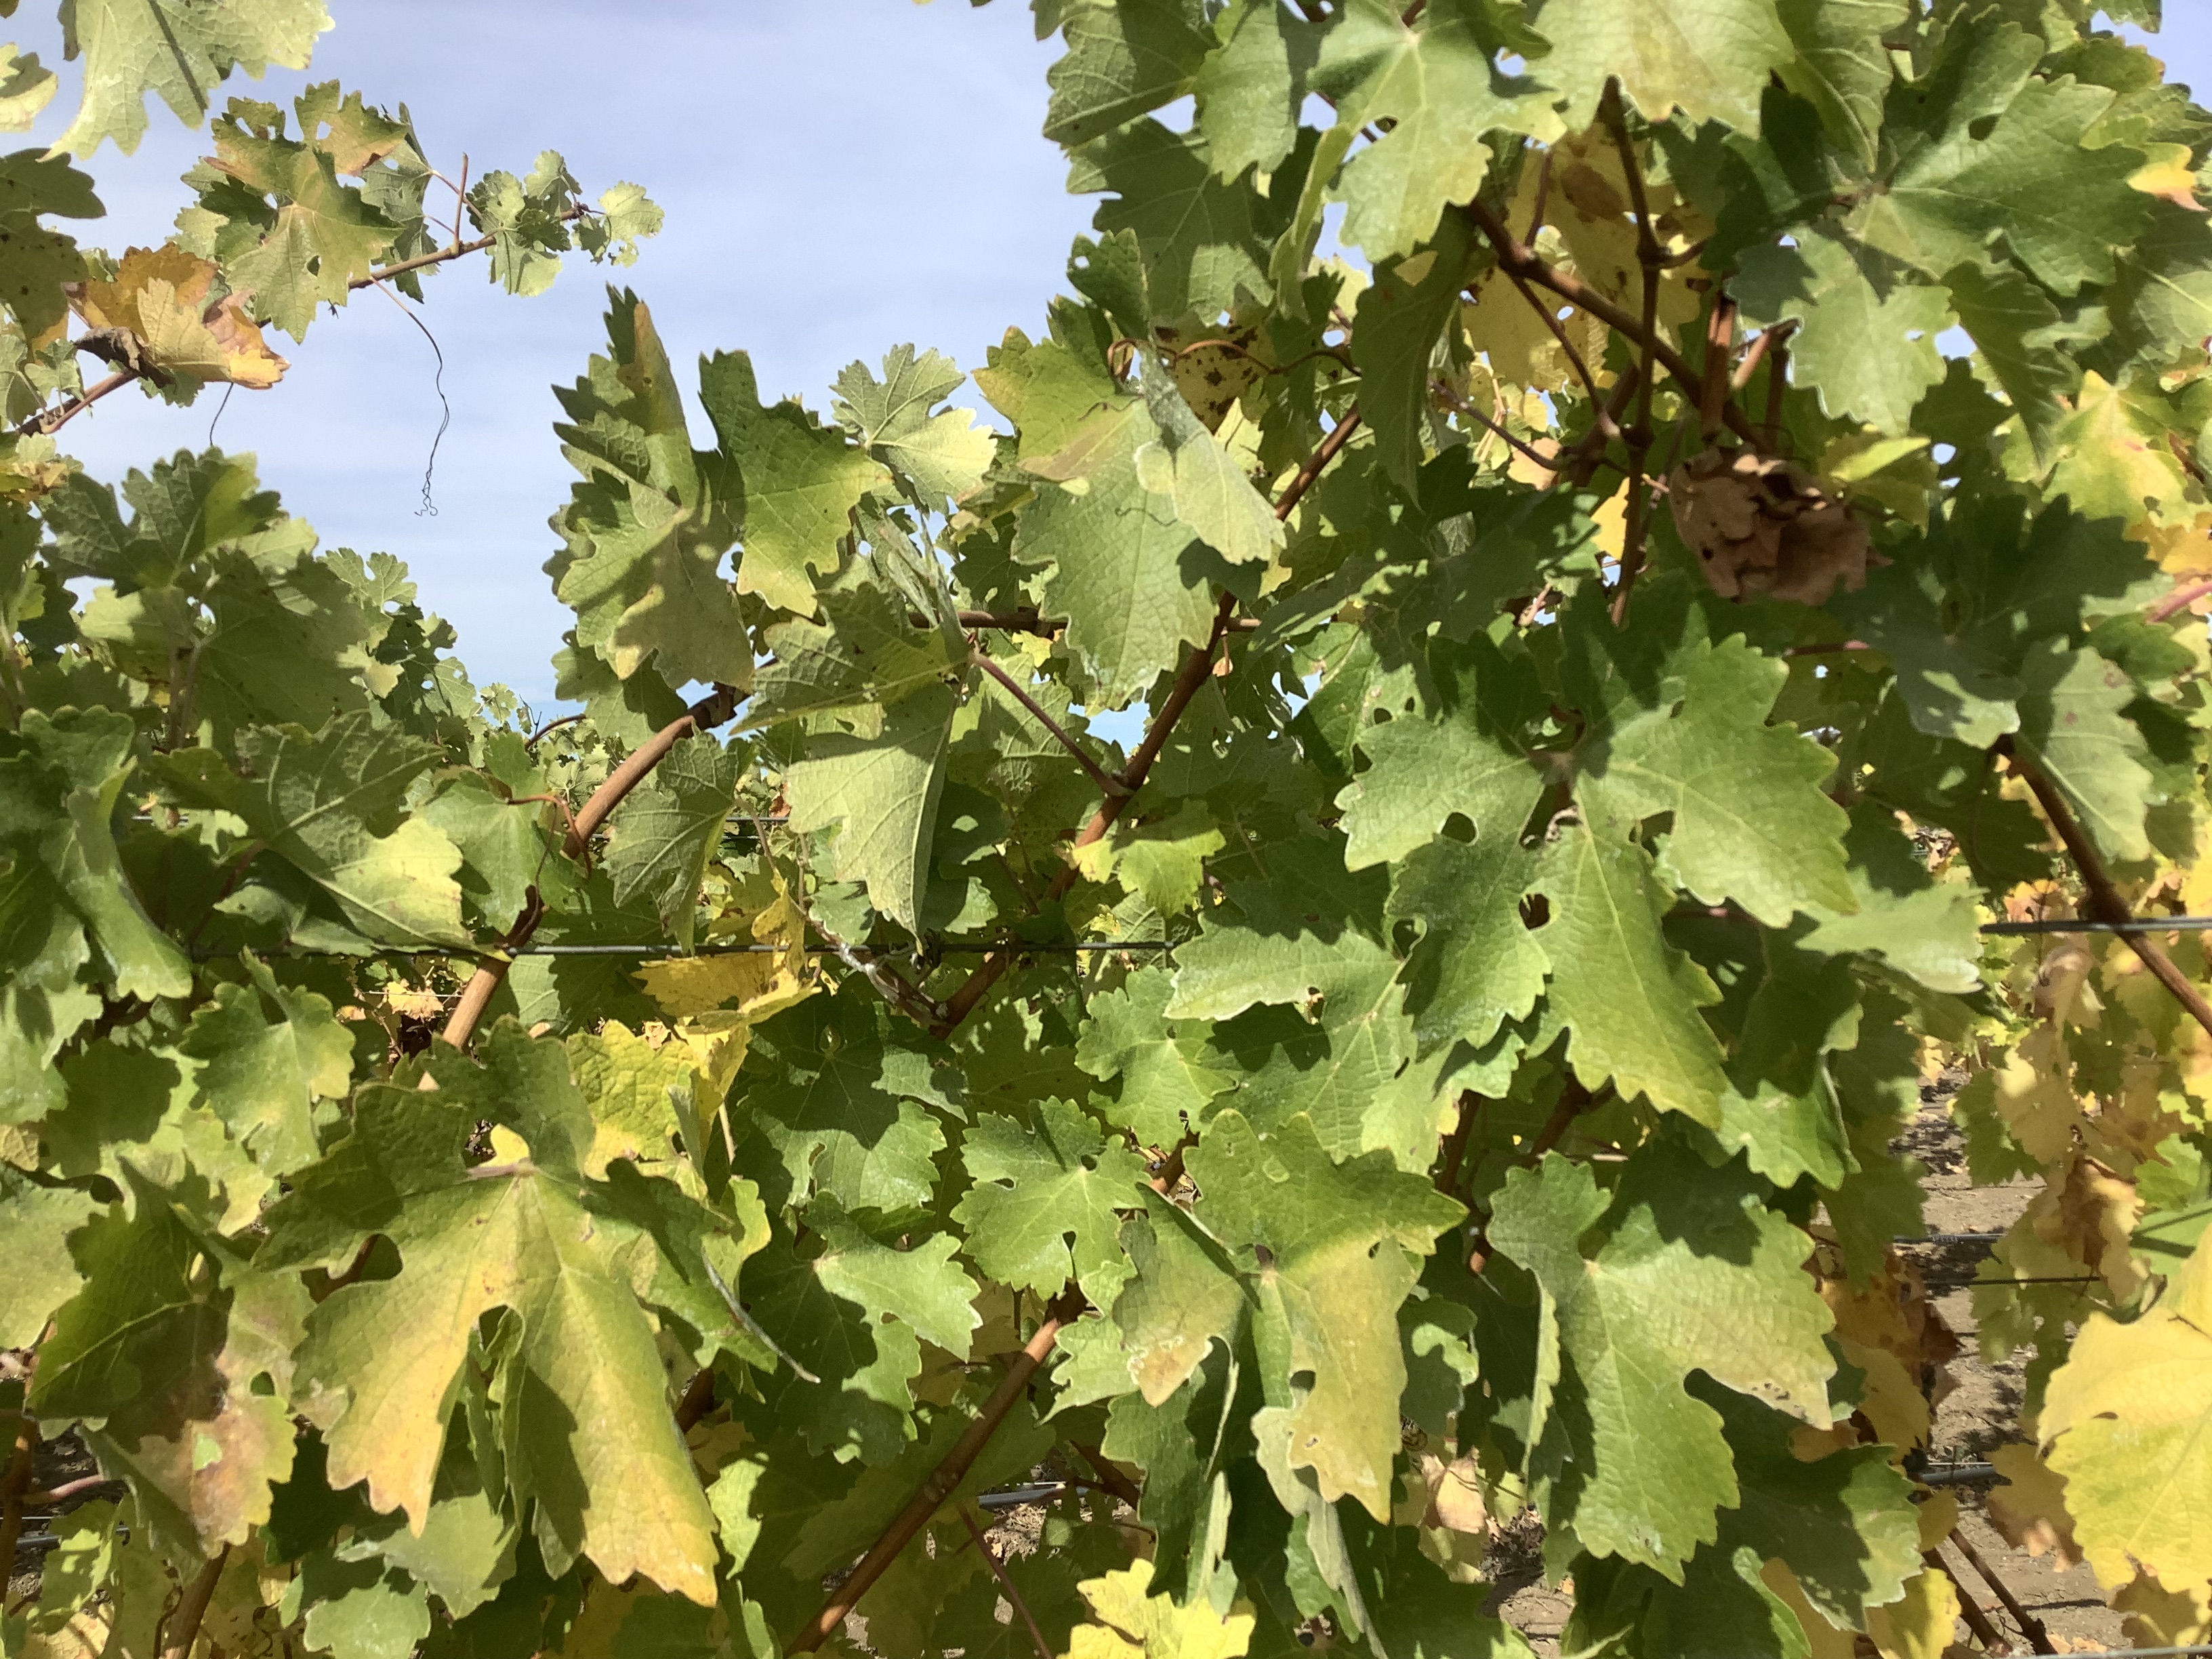
Label: No Virus